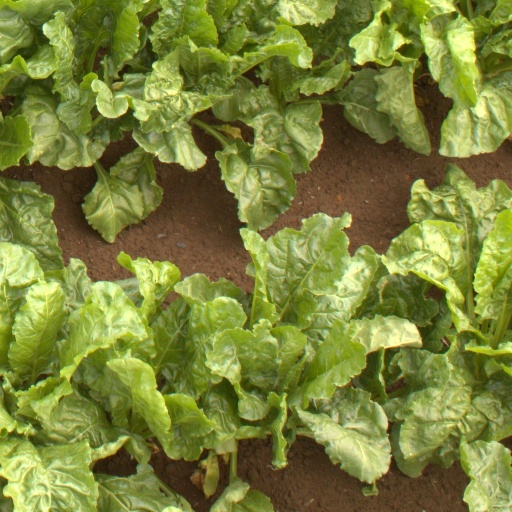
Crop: sugar beet